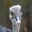
Label: bird